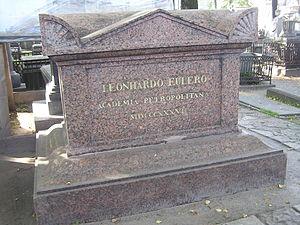
Le cimetière Saint-Lazare est l'un des trois cimetières du monastère Alexandre-Nevski de Saint-Pétersbourg. Il fait partie depuis 1932 du musée de sculptures de la ville et s'étend sur 0,7 ha.